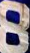
Number: 8